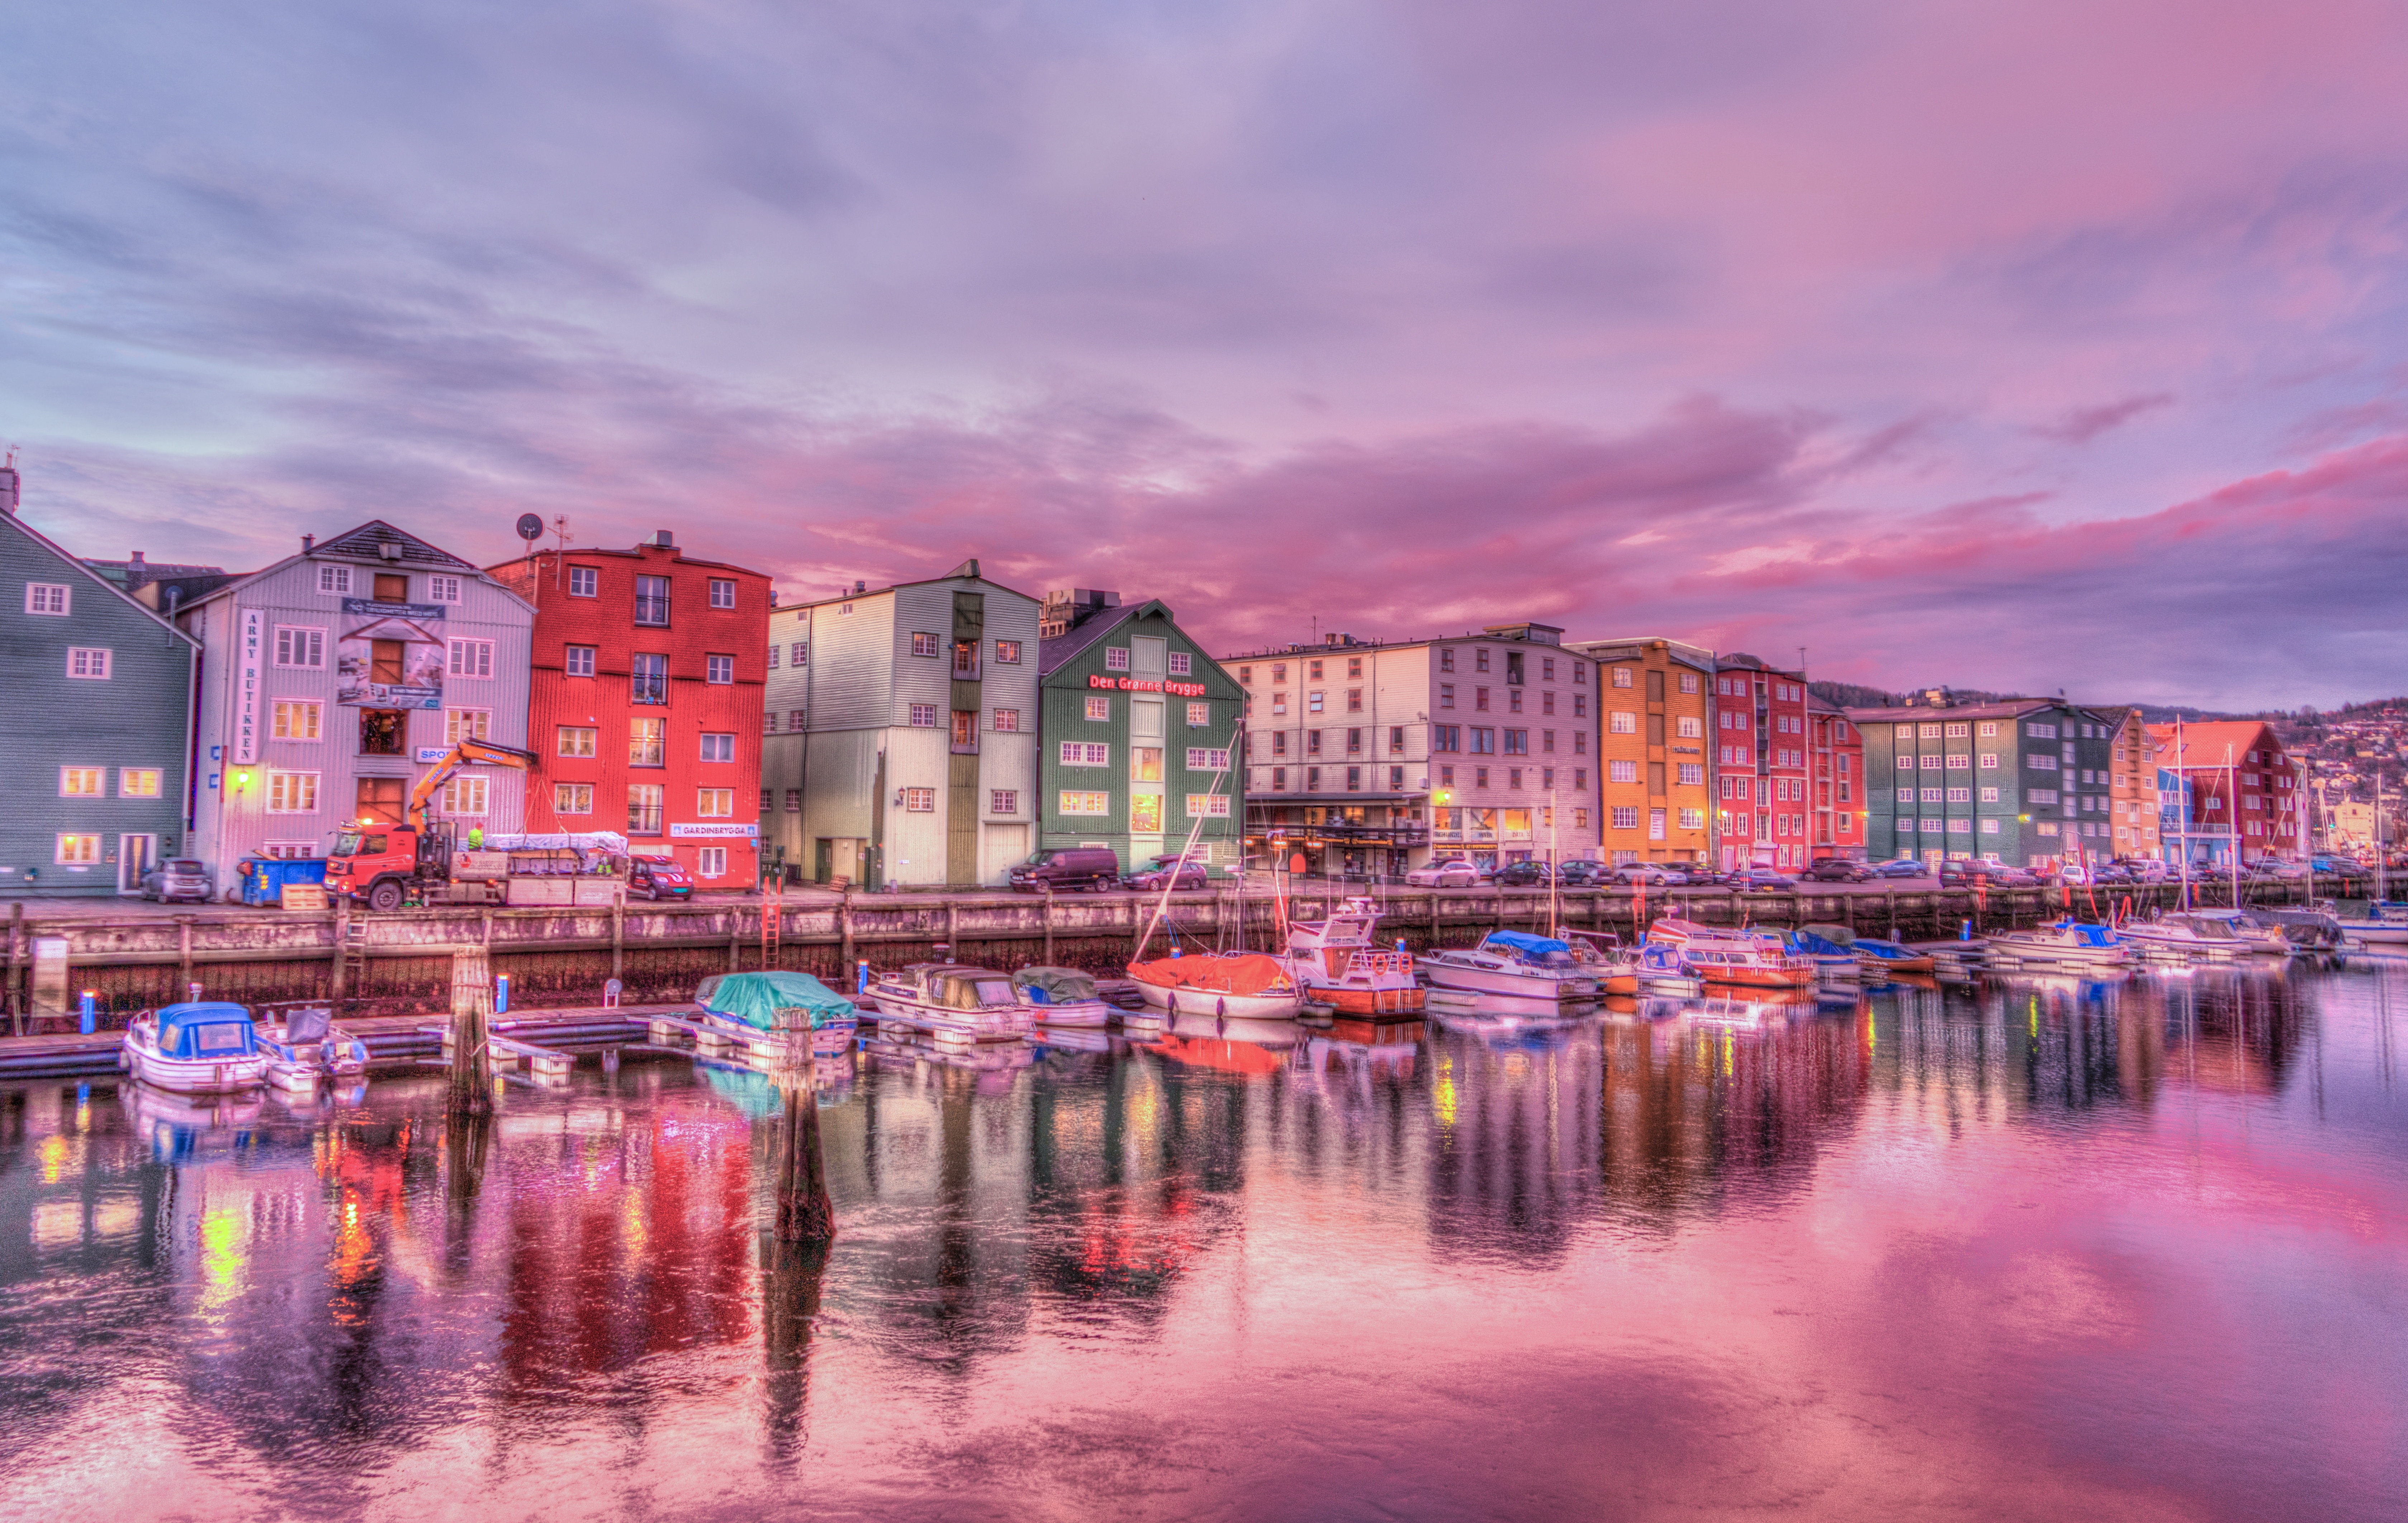
water, dock, architecture, sky, sunrise, sunset, skyline, morning, town, building, dawn, city, river, canal, cityscape, downtown, travel, dusk, evening, reflection, harbor, tourism, waterway, old town, design, norway, scandinavia, trondheim, urban area, human settlement